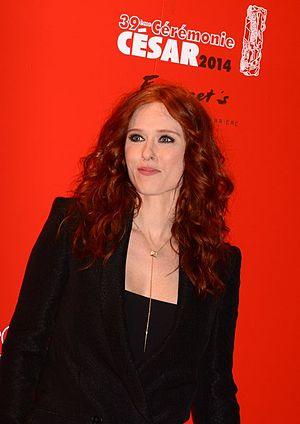
Audrey Fleurot à la cérémonie des César
Audrey Fleurot, née le 6 juillet 1977 à Mantes-la-Jolie, est une actrice française.